2016 and 2018 Philippine Olympic Committee elections

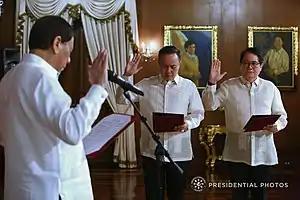
Philippine President Rodrigo Duterte administers the oath taking of Tolentino and Vargas as POC officials. March 5, 2018.

Shortly after Vargas' election as POC President, a transition team consisting of Karen Tanchanco, football general secretary Edwin Gastanes and basketball legal counsel Edgardo Francisco was formed to "ensure a smooth transition of the POC’s files, records and properties".